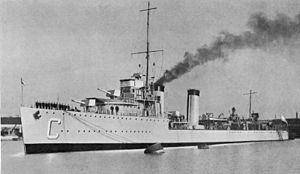
Le coup d’État de septembre 1955 en Argentine est un soulèvement militaire qui débuta le 16 septembre 1955 et aboutit, au terme de cinq jours de combats, au renversement du gouvernement constitutionnel du président Juan Perón.